Andrew Archer (1659–1741)

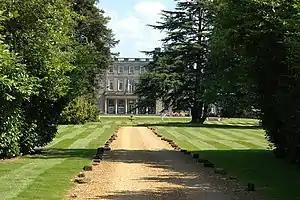
Umberslade Hall

Archer was baptized on 2 August 1659, the eldest son of Thomas Archer of Umberslade, Warwickshire and his wife Anne Leigh, daughter of Richard Leigh of London. His father had been a parliamentary commander during the Civil War. He matriculated at Trinity College, Oxford on 3 May 1678, aged 18; and was admitted at Inner Temple in 1680. Upon his father's death in 1685 he inherited Umberslade. He married Elizabeth Dashwood, daughter of Sir Samuel Dashwood by licence of 15 June 1693. His wife was connected to Fulke Greville, 5th Lord Brooke, a leading Warwickshire Tory. and the marriage brought him into contact with the world of finance.